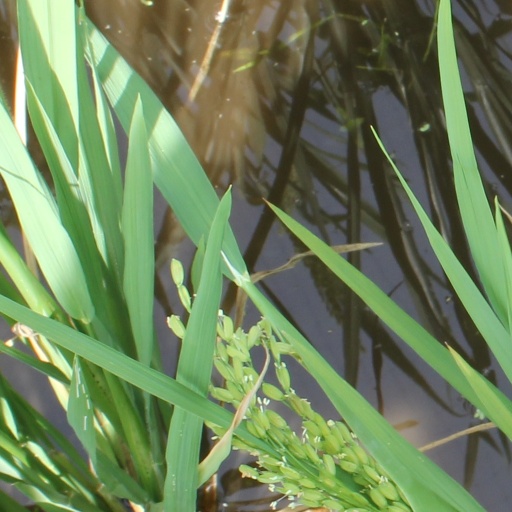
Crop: rice